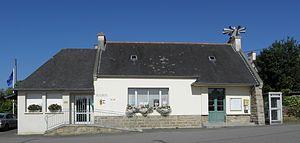
Mairie de Loc-Brévalaire (29).
Loc-Brévalaire [lɔk bʁevalɛʁ] est une commune du département du Finistère, dans la région Bretagne, en France.